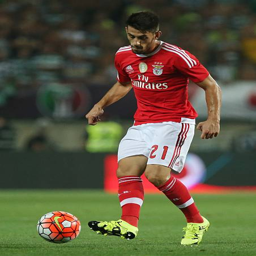
soccer player in action during the match .